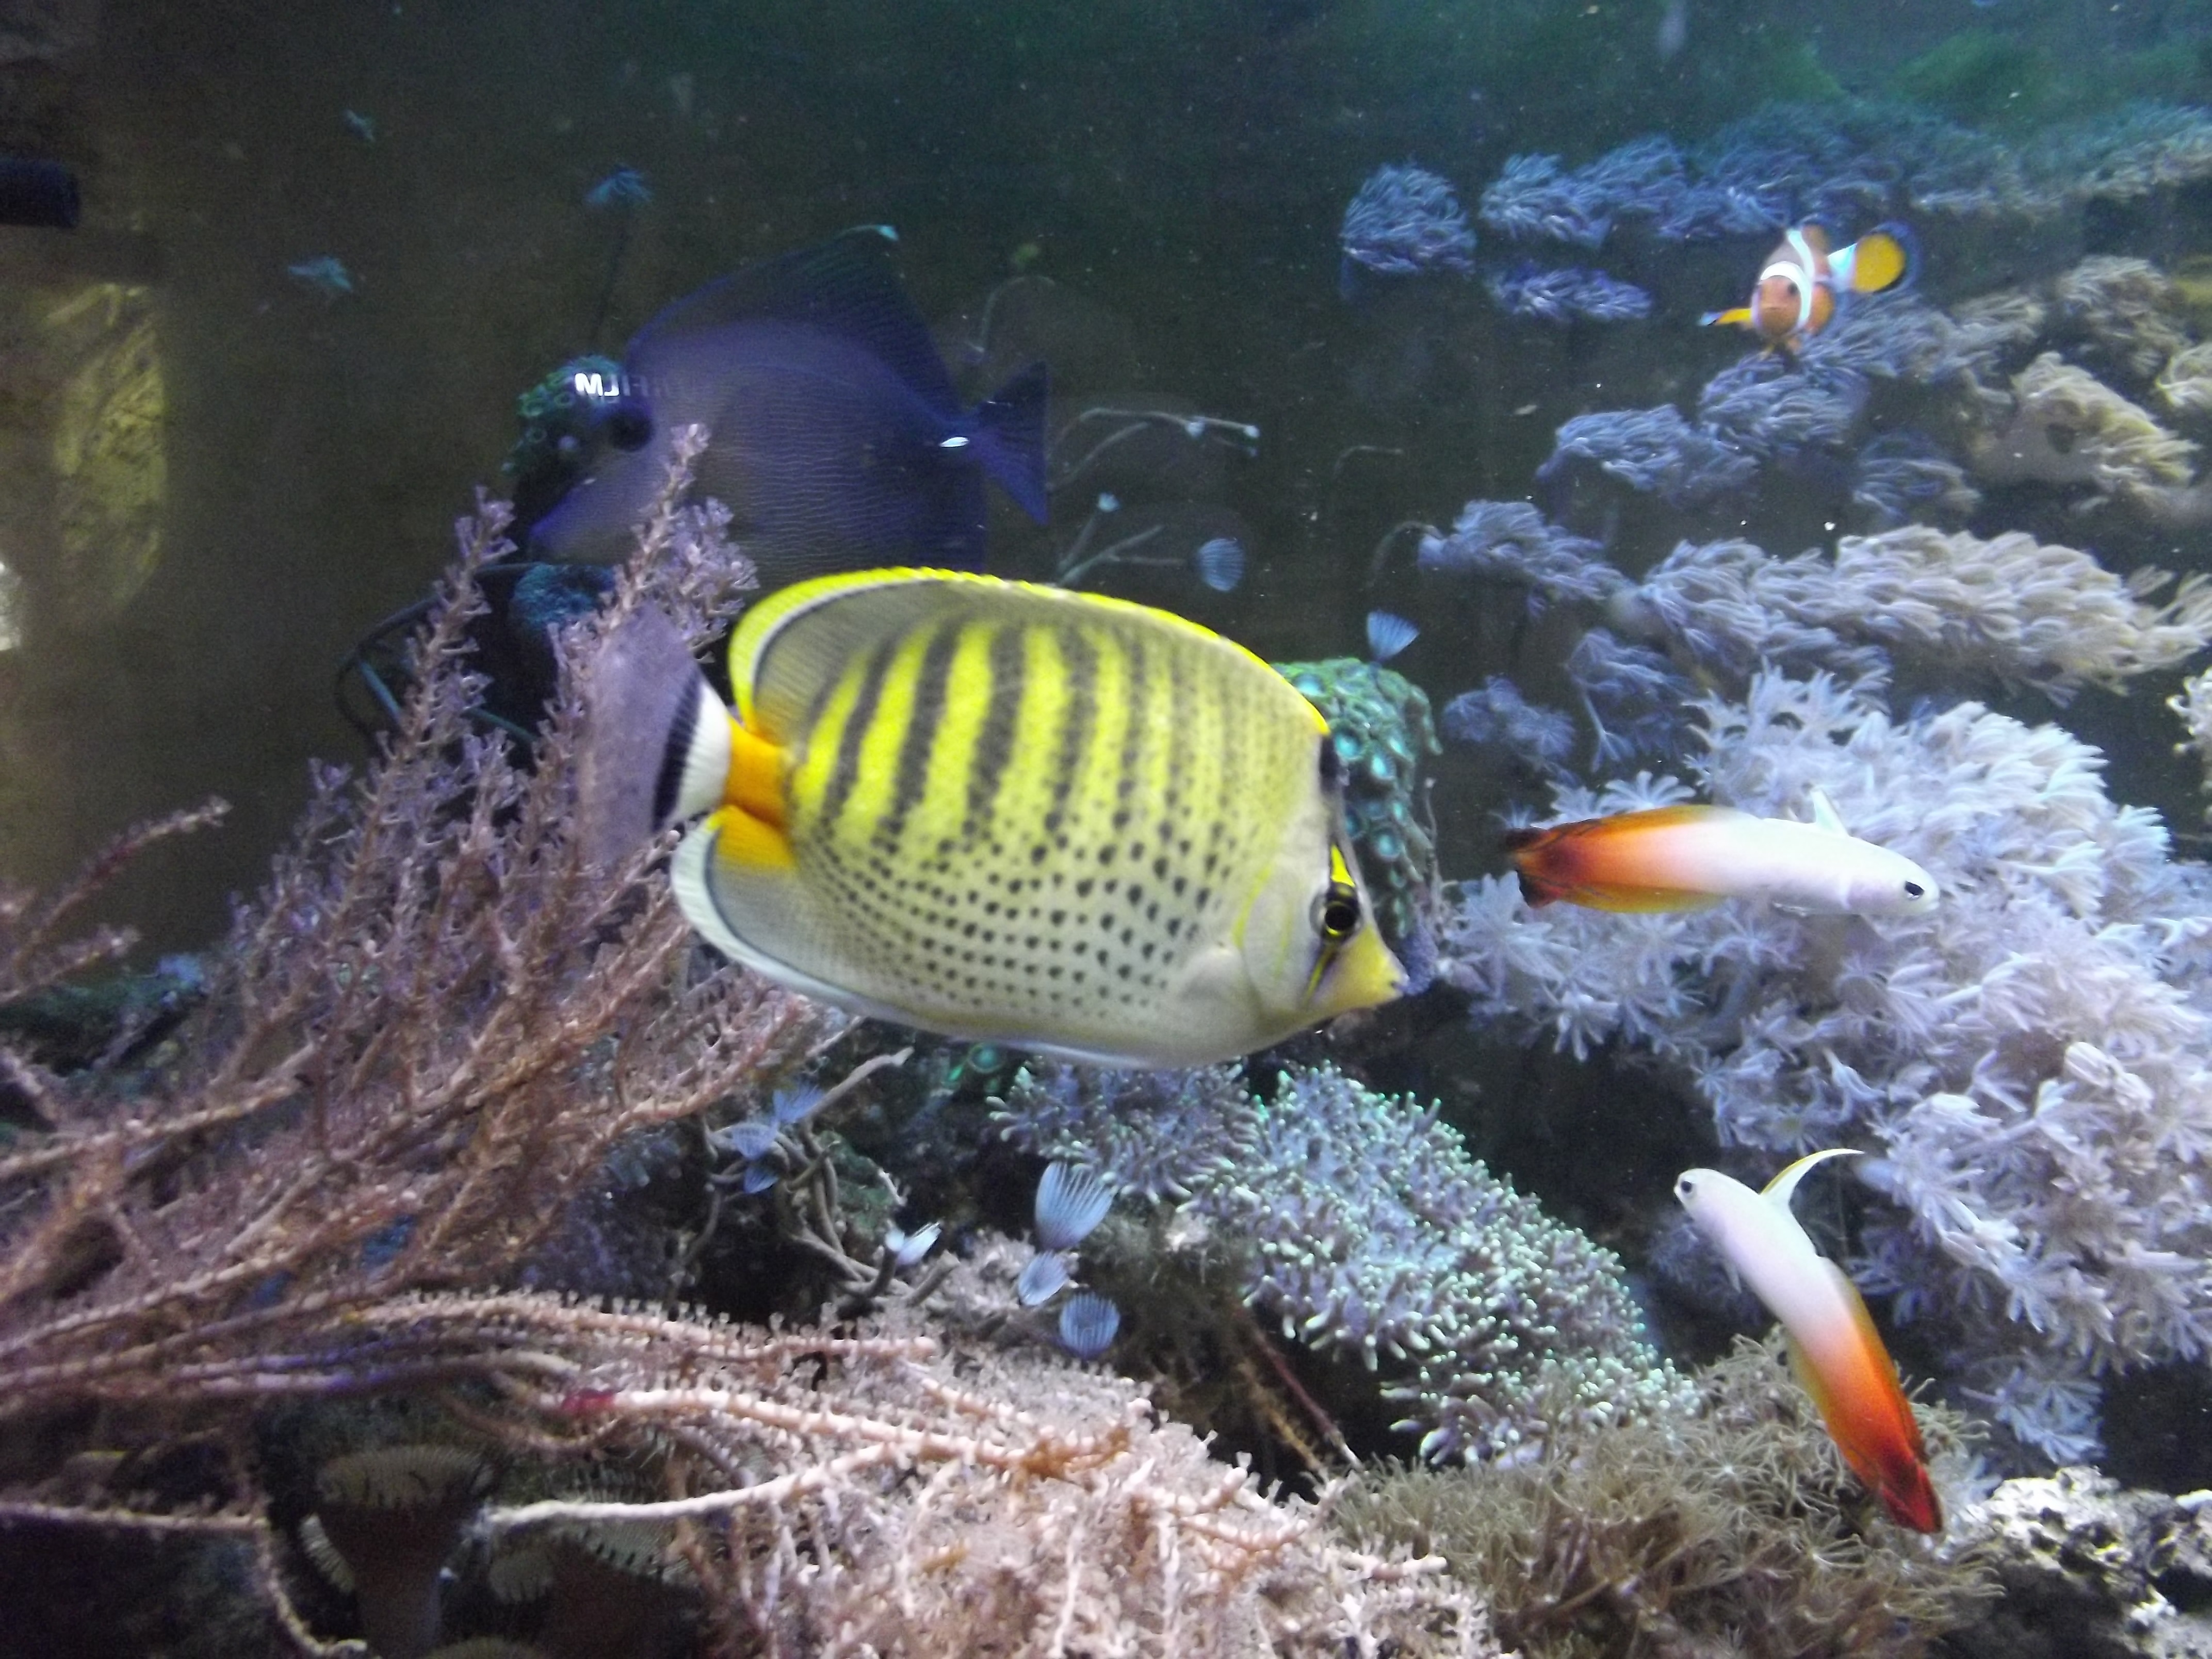
sea, animal, underwater, biology, fish, fauna, coral reef, reef, aquarium, butterfly fish, cay, marine biology, coral reef fish, pomacentridae